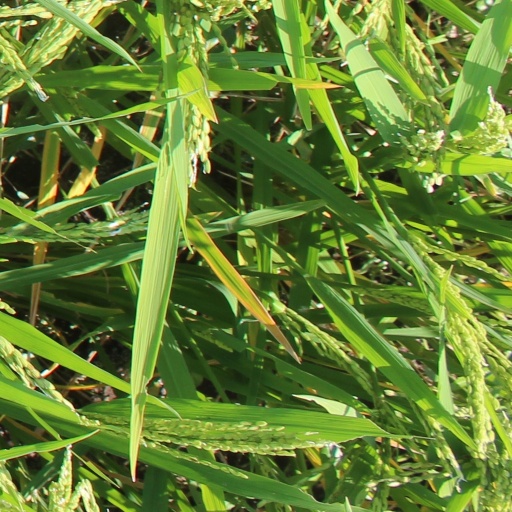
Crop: rice